Bauhaus

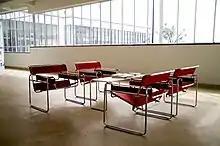
Wassily Chairs by Marcel Breuer (1925–1926)

The Bauhaus moved to Dessau in 1925 and new facilities there were inaugurated in late 1926. Gropius's design for the Dessau facilities was a return to the futuristic Gropius of 1914 that had more in common with the International style lines of the Fagus Factory than the stripped down Neo-classical of the Werkbund pavilion or the "Völkisch" Sommerfeld House. During the Dessau years, there was a remarkable change in direction for the school. According to Elaine Hoffman, Gropius had approached the Dutch architect Mart Stam to run the newly founded architecture program, and when Stam declined the position, Gropius turned to Stam's friend and colleague in the ABC group, Hannes Meyer.